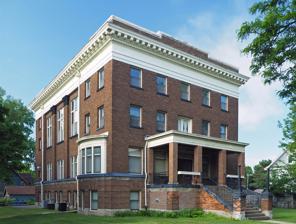
Building: Charles Thompson Memorial Hall
Country: United States of America
Year built: 1916
United States historic place Charles Thompson Memorial Hall U.S. National Register of Historic Places Charles Thompson Memorial Hall viewed from the northeast Show map of Minneapolis–Saint Paul Show map of Minnesota Show map of the United States Location 1824 Marshall Avenue, Saint Paul, Minnesota Coordinates 44°56′53″N 93°10′39″W / 44.94806°N 93.17750°W / 44.94806; -93.17750 Area 0.46 acres (0.19 ha) Built 1916 Architect Olof Hanson Architectural style Neoclassical NRHP reference No. 11000949 Added to NRHP December 22, 2011 Charles Thompson Memorial Hall is a historic clubhouse of Deaf culture in Saint Paul, Minnesota , United States.  Built in 1916, it was the first social club in the nation designed exclusively for the deaf. Charles Thompson Memorial Hall was listed on the National Register of Historic Places in 2011 for its state-level significance in the themes of architecture and social history. It was nominated for being a hub of social and advocacy activity credited with helping foster Minnesota as a preferred location among deaf people. Origin Charles Thompson Memorial Hall's origins can be traced back to the Fourth Convention of the Minnesota Association of the Deaf at the Minnesota Institute for Deaf (Deaf and Deafblind), now the Minnesota State Academy for the Deaf , in Faribault, Minnesota in 1896. It was there that Charles Thompson, the son of a wealthy Saint Paul banker, met and fell in love with Margaret Brooks, the daughter of Scottish immigrants to rural Minnesota. Soon after, they married and set up permanent residence in Saint Paul, with a lake home in Alexandria, Minnesota . Sharing a passion for fostering more social interaction for deaf people, the Thompsons transformed their numerous properties in and around the Twin Cities into bustling hubs for deaf and hard-of-hearing Minnesotans to meet, camp, or eat together. Their home in Alexandria on Lake Darling attracted so many deaf campers that they had permanent cabins built on the property. Charles Thompson died in 1915. Margaret Thompson decided to honor his legacy by using her inherited wealth to hire Olof Hanson , a well-known architect who was himself deaf, to specially design a clubhouse for Minnesota's deaf community. In the early twentieth century, few meeting and event spaces in Minnesota were designed to be accessible to the state's deaf, deafblind, and hard-of-hearing community. At the dedication ceremony in 1916, Margaret laid the cornerstone before a crowd of 500 people. She also announced that she would be placing the building and a $45,000 trust fund (equivalent to $1,260,000 in 2023) in the hands of a board of trustees. By doing so she ensured that the club would always remain free to use for all of the deaf people of Minnesota, regardless of religious or political affiliation. Description Along with a large assembly hall, the building featured a bowling alley, a social hall, a maplewood dance floor, and a children's play area. It was outfitted with large windows and ceilings to maximize lighting so that American Sign Language (ASL) signs could be seen clearly and easily. On some nights, new films with closed captioning would be projected onto a curtain on a stage. History The Minnesota Association of the Deaf has frequently taken advantage of the space since 1917 to hold their biennial conventions.  In 1957, the Memorial Hall began circulating its official newsletter, The Thompson Hall Newsletter , which became the Minnesota Deaf Newsletter in 2002. Along with event listings and other news about the social space, the newsletter offered updates on the Minnesota State Academy for the Deaf in Faribault, the local deaf sports teams, the Minnesota Association of the Deaf, and other news or updates of importance for the deaf, deafblind, and hard-of-hearing community. The clubhouse has reached several historical milestones in the 21st century. The Charles Thompson Memorial Hall was added to the National Register of Historic Places in 2011, and members celebrated the 100th anniversary of their prized social club in 2016. Members have struggled at times to maintain their space, to keep it accessible to all, and to attract younger members. Despite these difficulties, the Charles Thompson Memorial Hall still stands as a testament to over a century of the collective labors of deaf, deafblind, and hard-of-hearing Minnesotans. Gallery Grandfather clock Auditorium Pool table Interior doorway with signing art Stairwell and water fountain Porch restoration in 2024 See also National Register of Historic Places listings in Ramsey County, Minnesota References This article incorporates text from MNopedia , which is licensed under the Creative Commons Attribution-ShareAlike 3.0 Unported License .